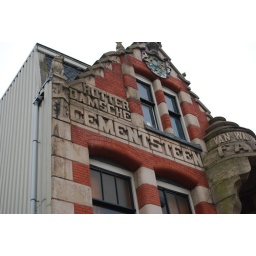
Het tot monument verklaarde gebouw van de Rotterdamsche Cementsteenfabriek van Waning aan de Nijverheidstraat in Rotterdam